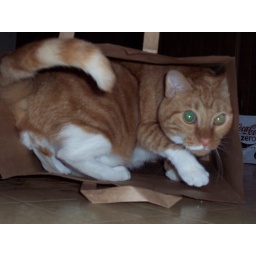
Simba in a paper bag